Canon Inc.

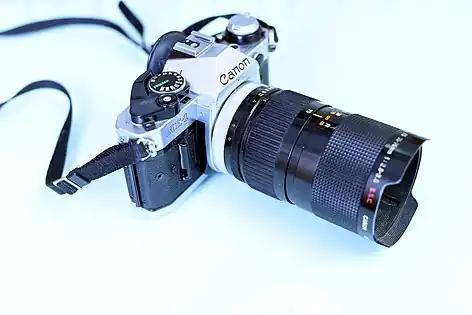
AE-1 Film Camera. AE stood for Automatic Exposure.

In 1971, Canon introduced the Canon F-1, a high-end SLR camera, and the FD lens range. In 1976, Canon launched the Canon AE-1, the world's first camera with an embedded micro-computer.